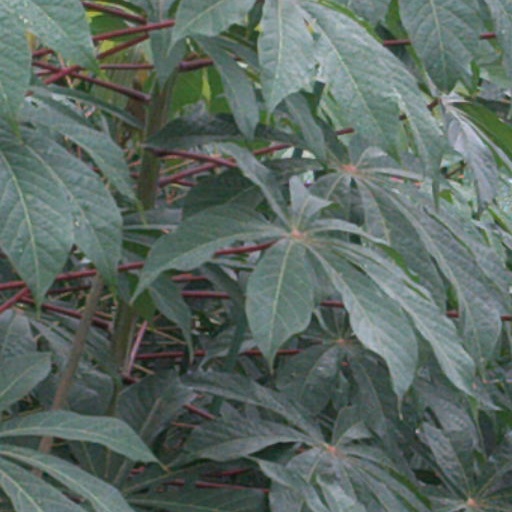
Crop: cassava